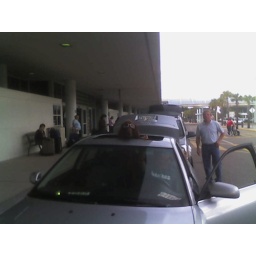
dog in car (2)